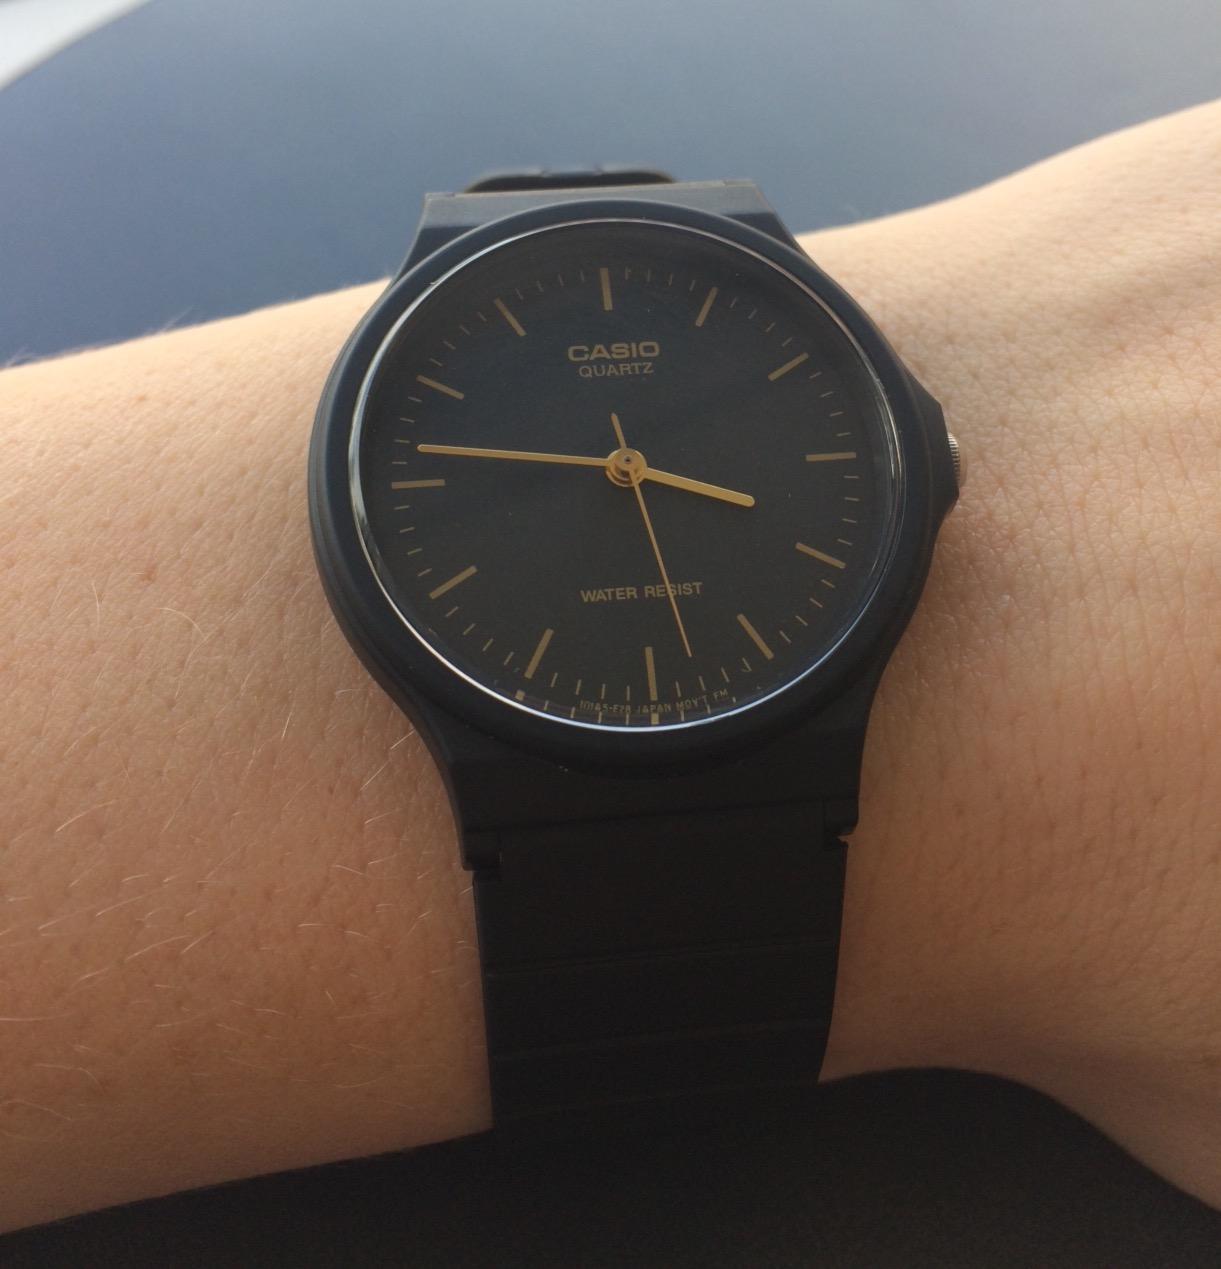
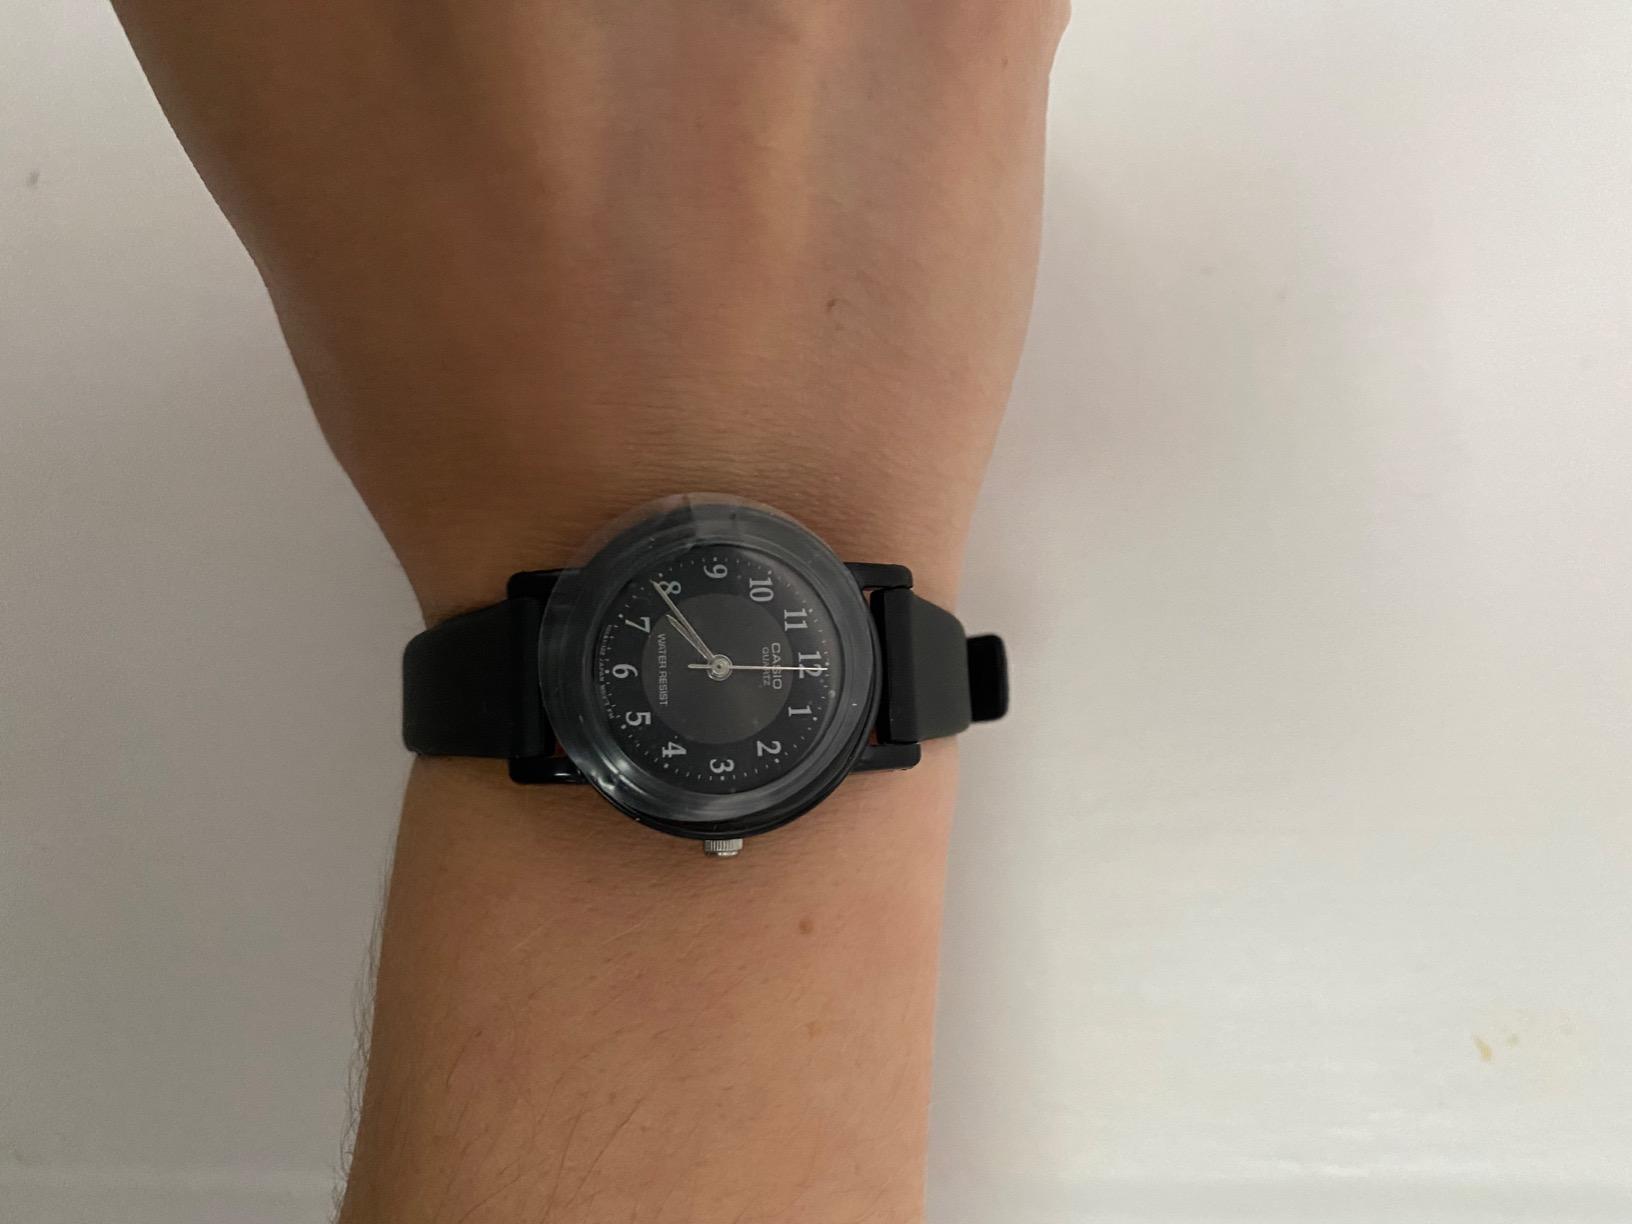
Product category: accessories_watch
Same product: no